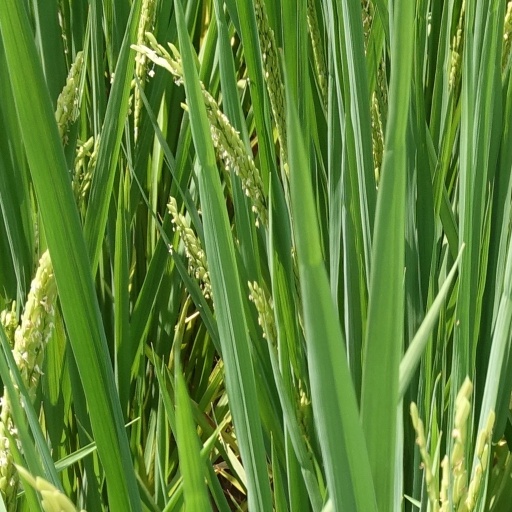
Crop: rice